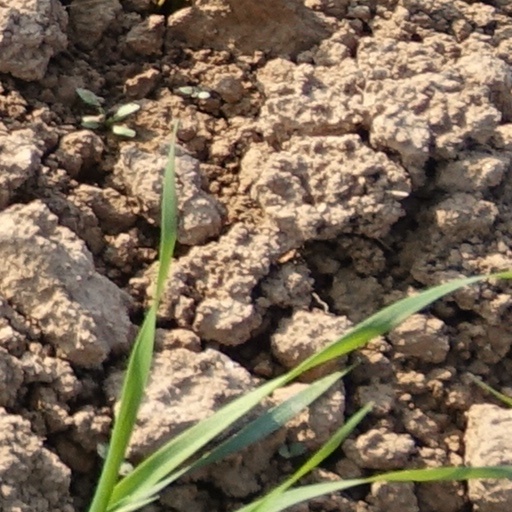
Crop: wheat